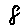
Label: 8